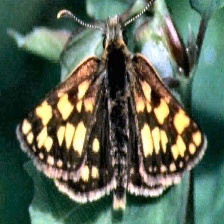
Species: CHECQUERED SKIPPER